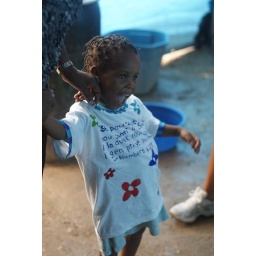
A girl dancing in her new shirt